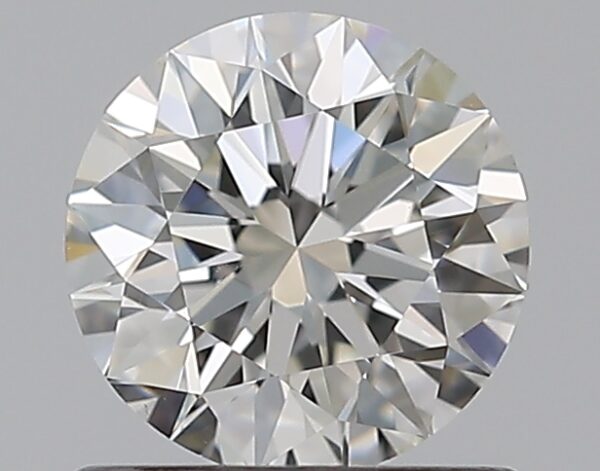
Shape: round
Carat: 0.7
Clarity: VVS2
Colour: I
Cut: EX
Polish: EX
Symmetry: EX
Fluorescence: N
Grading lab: GIA
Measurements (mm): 5.65 x 5.69 x 3.54